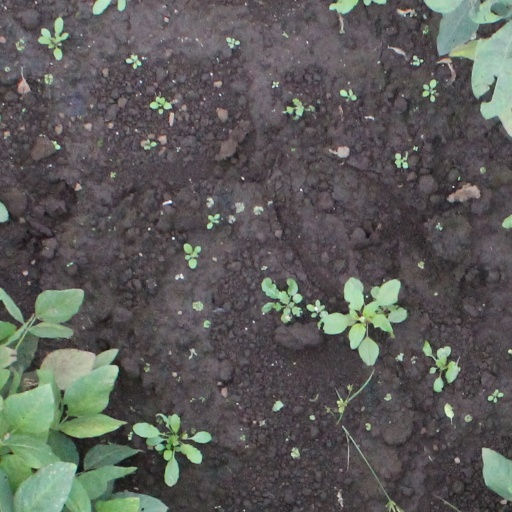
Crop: soybean